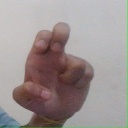
अक्षर: अ